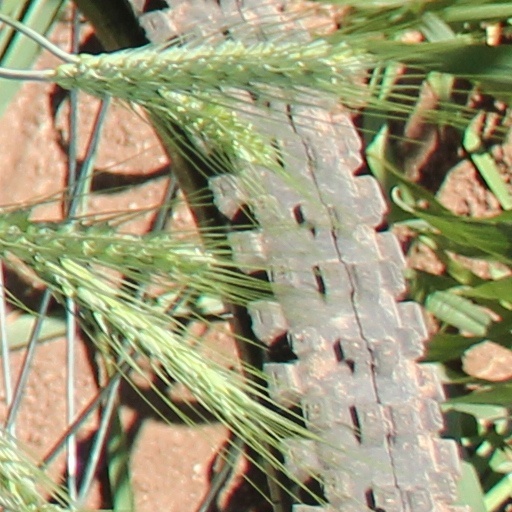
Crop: wheat